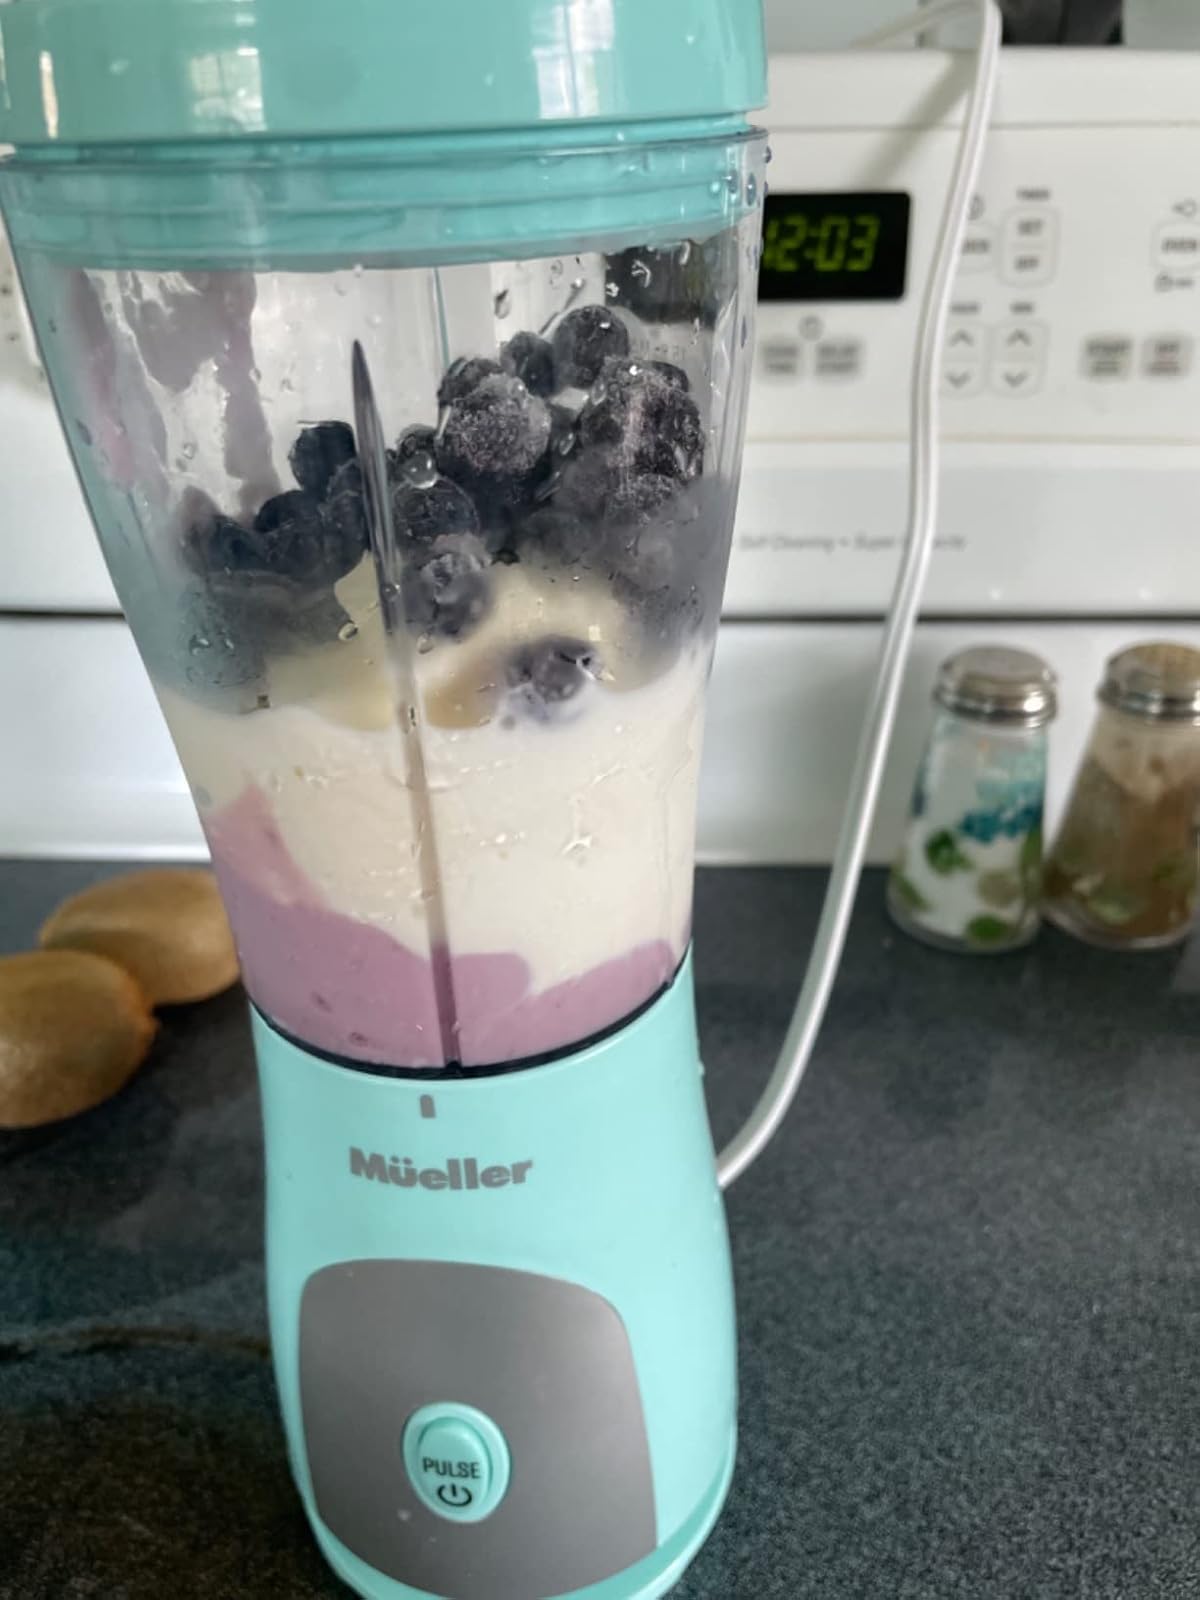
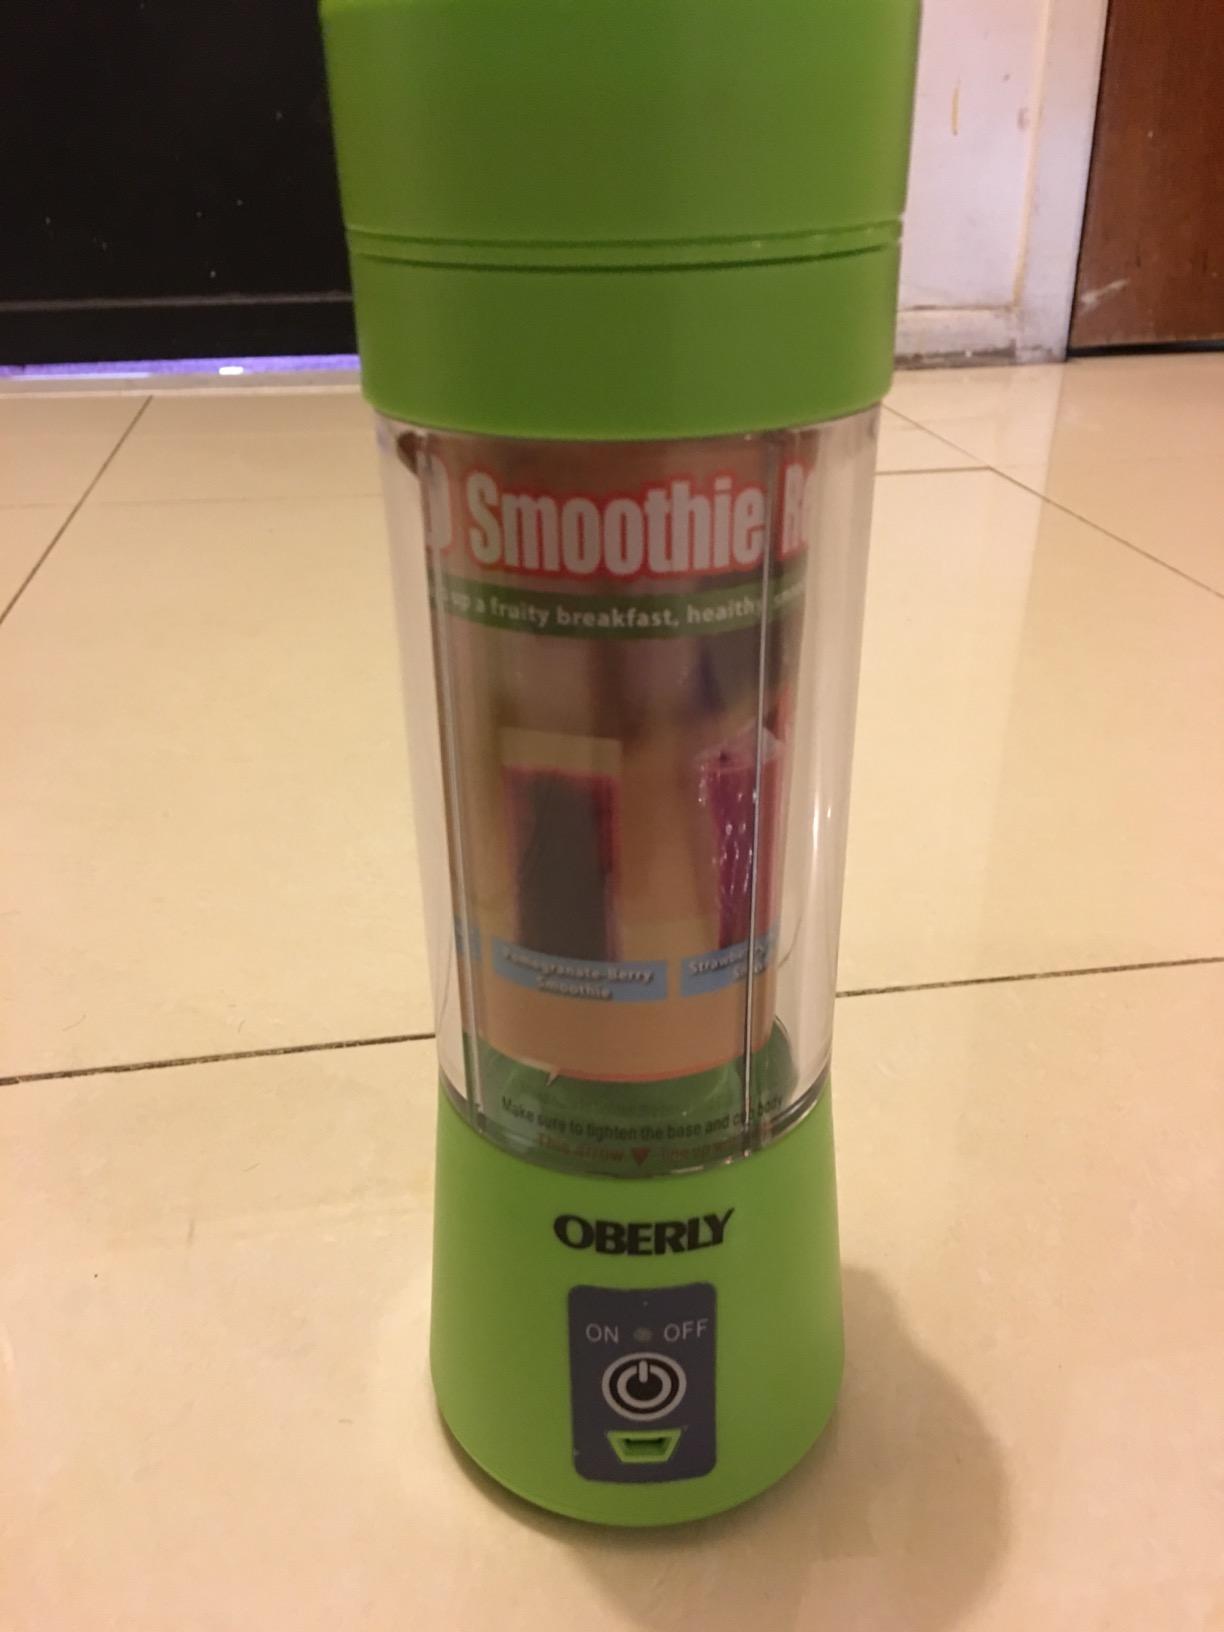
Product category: items_blender
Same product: no